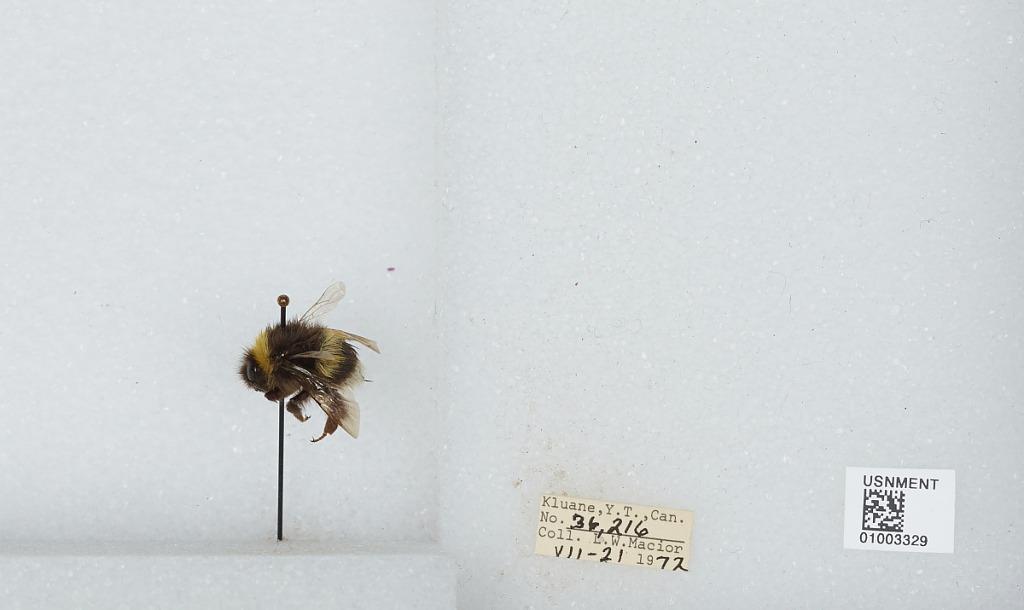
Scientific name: Bombus (Bombus) lucorum (Linnaeus)
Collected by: L. Macior
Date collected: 1972-7-21
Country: Canada
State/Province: Yukon Territory
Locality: Kluane
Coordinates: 60.75, -139.5